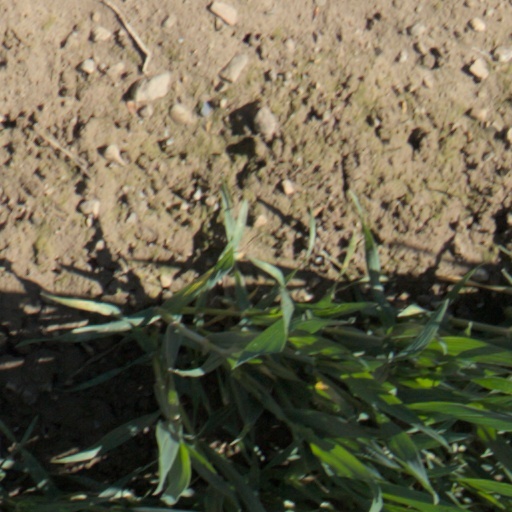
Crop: wheat